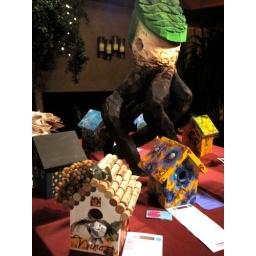
1st Place tree birdhouse. Lorraine's wine house in foreground